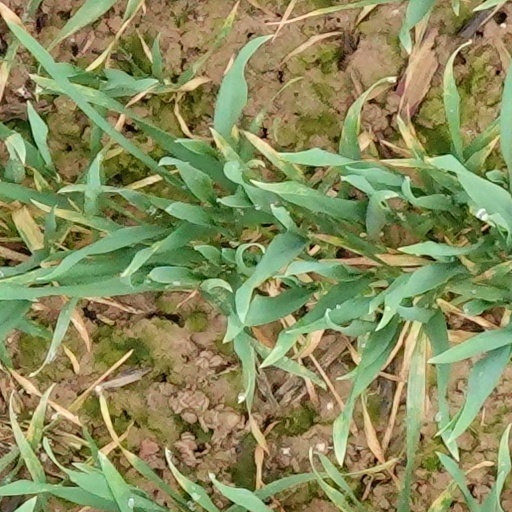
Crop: wheat